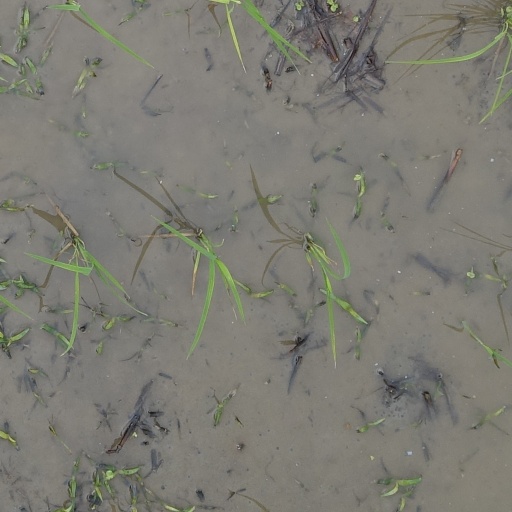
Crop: rice